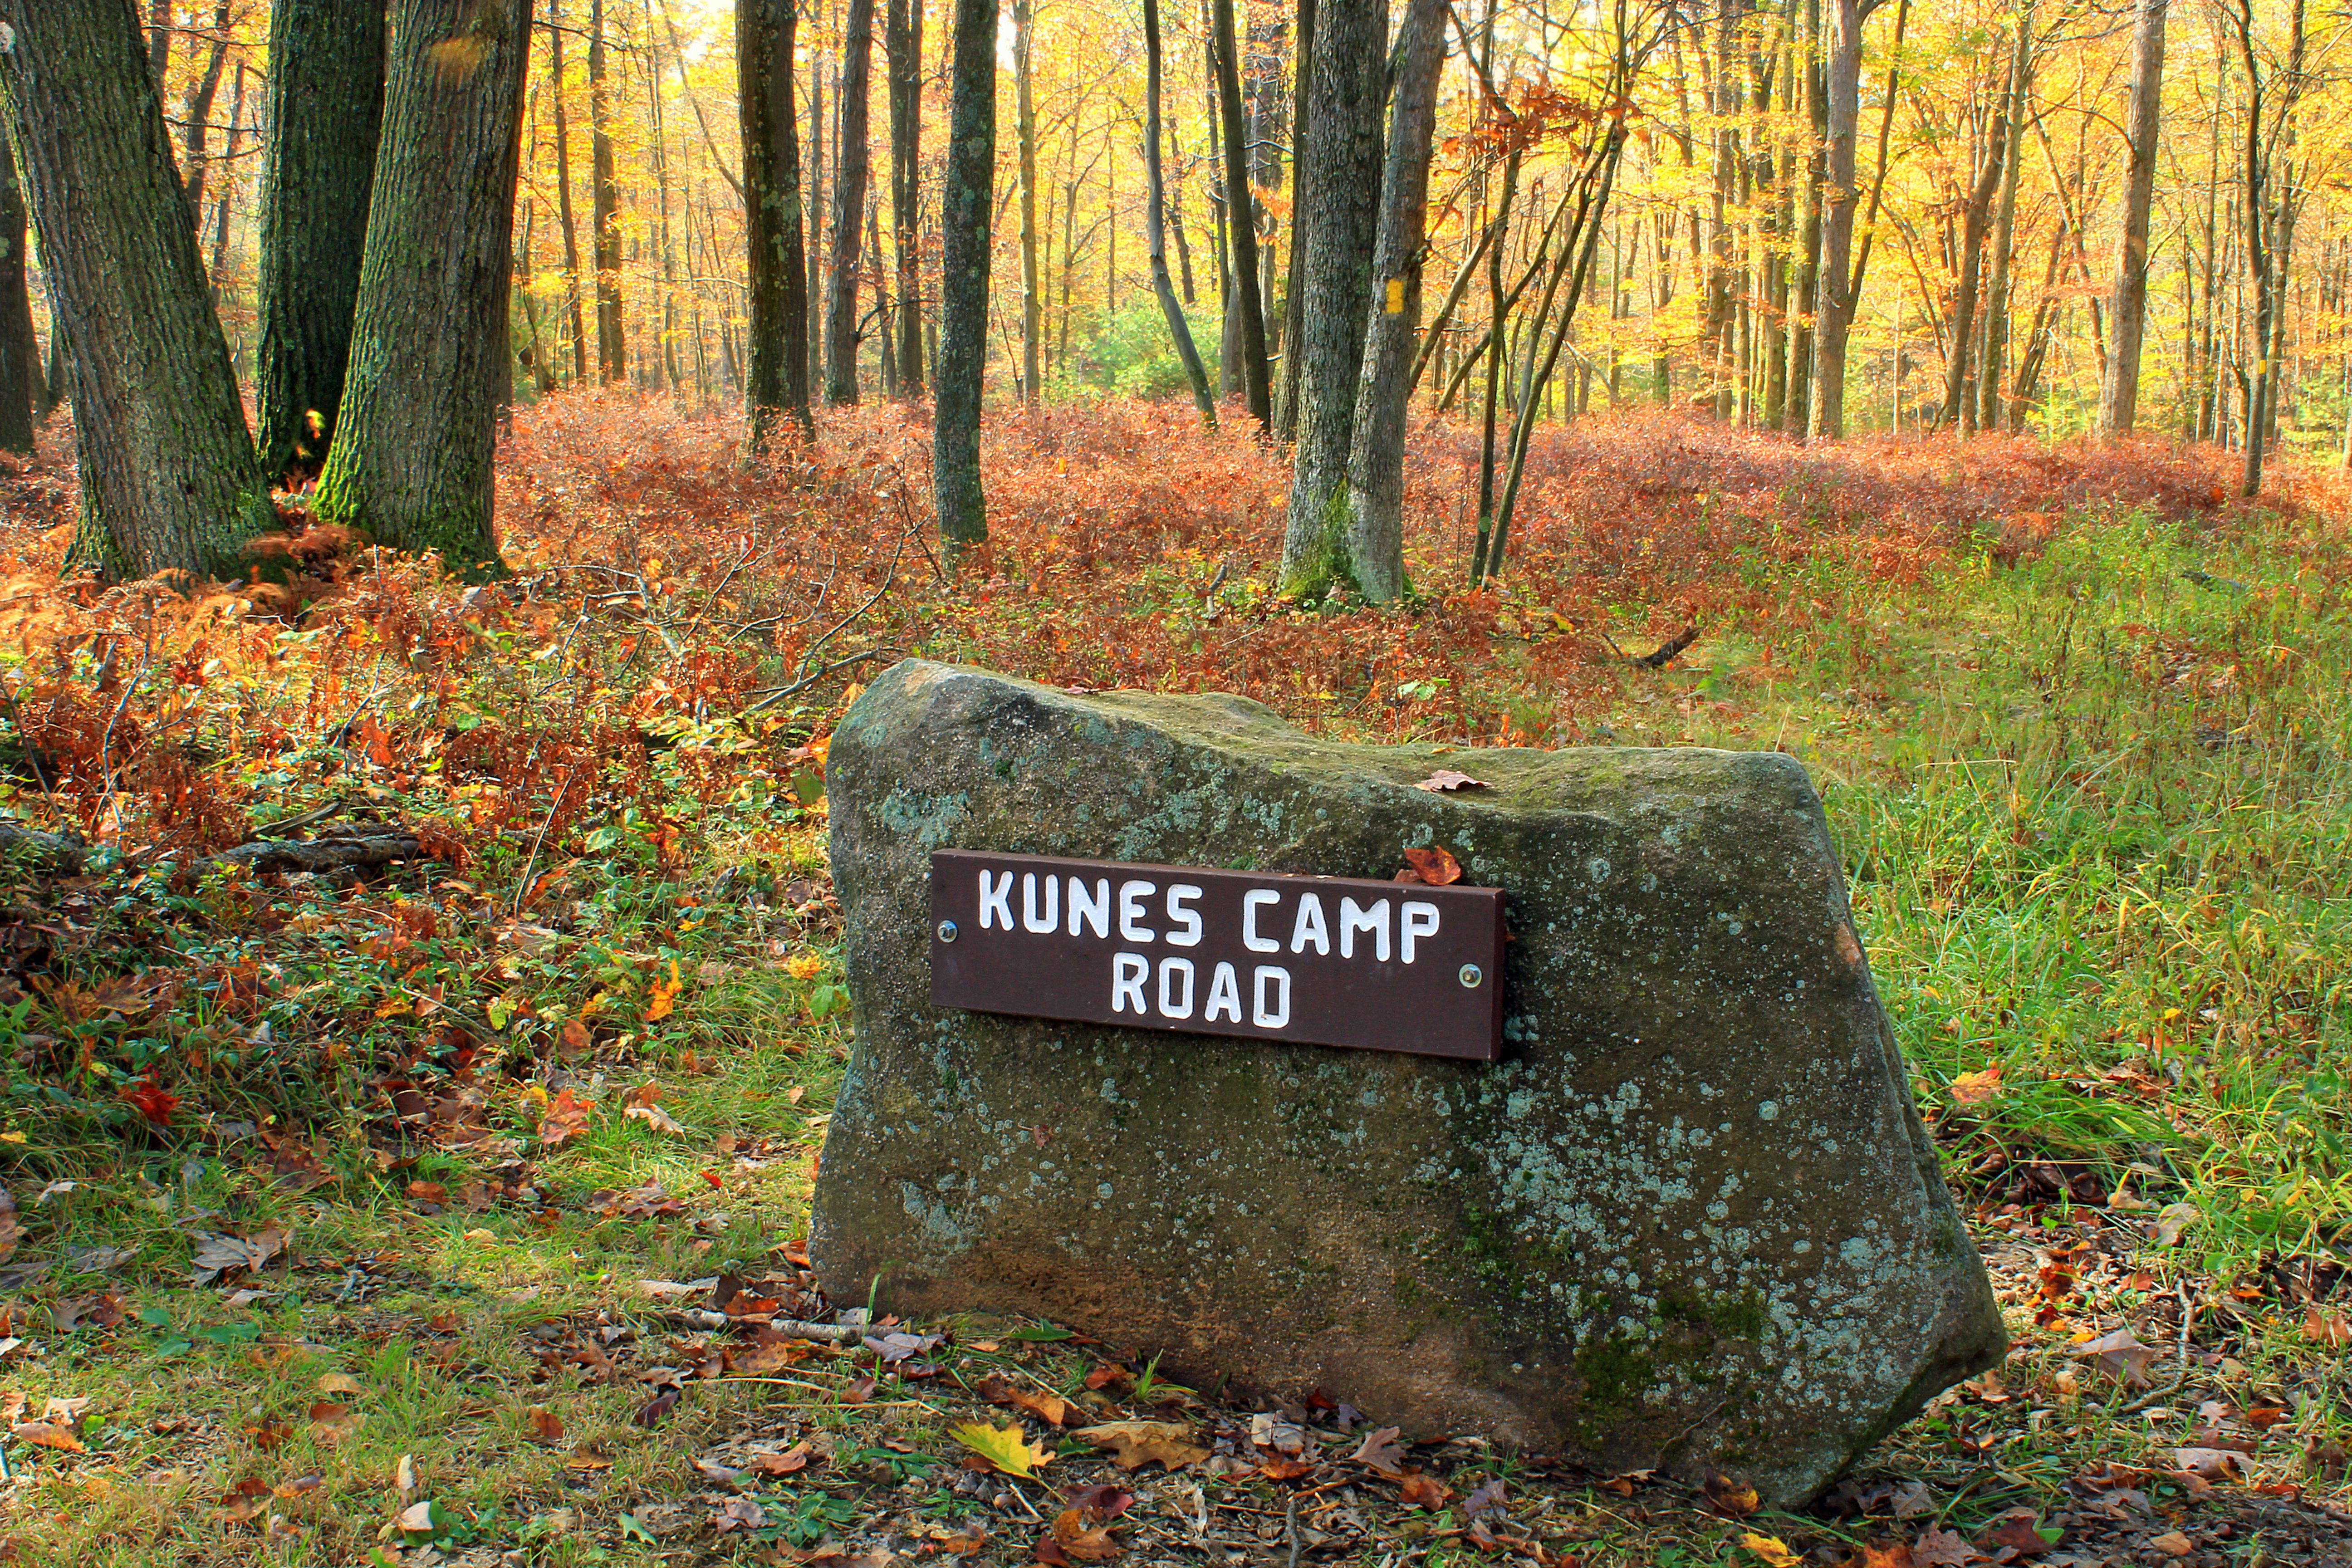
tree, forest, grass, wilderness, hiking, trail, leaf, sign, foliage, green, autumn, season, trees, grave, creativecommons, cool image, trailsign, deciduous, quehannawildarea, pennsylvaniawilds, understory, pennsylvania, marker, leaflitter, clearfieldcounty, moshannonstateforest, kunescamptrail, woodland, habitat, i, ecosystem, natural environment